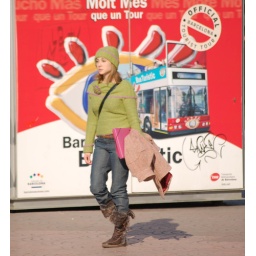
girl in the street